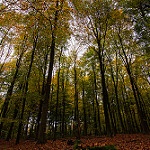
Scene: Outdoor